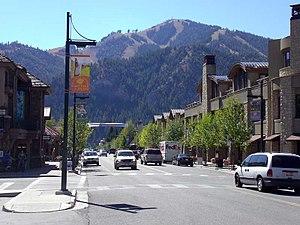
La ville américaine de Ketchum est située dans le comté de Blaine, dans l’État de l’Idaho. Sa population s’élevait à 2 689 habitants lors du recensement de 2010.